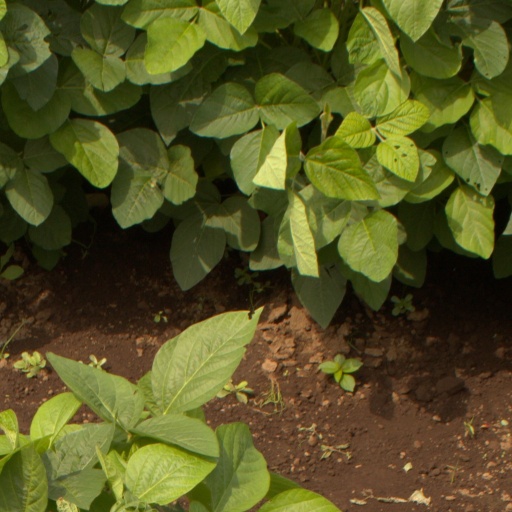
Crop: soybean